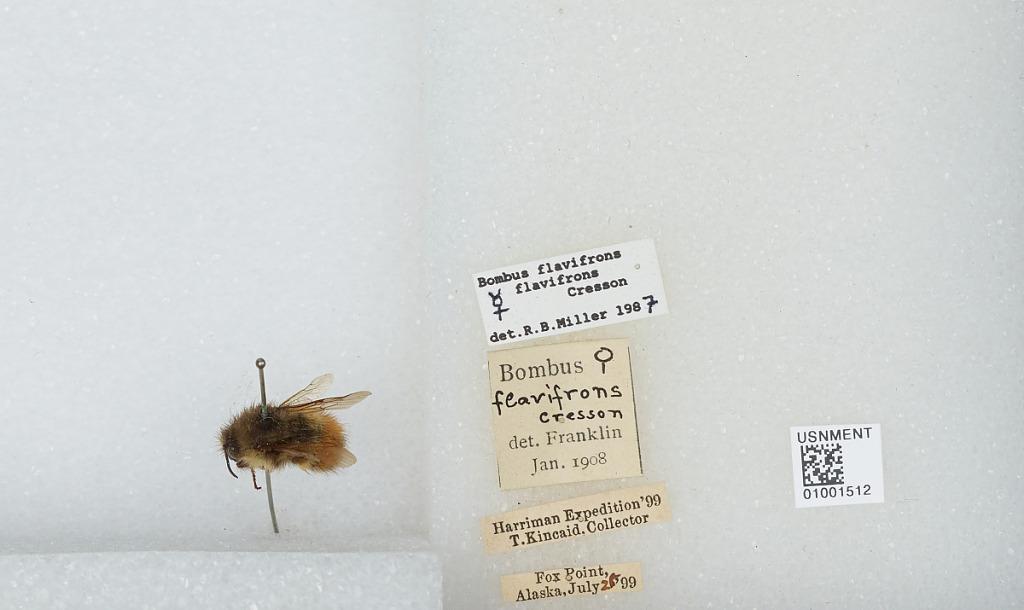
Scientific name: Bombus (Pyrobombus) flavifrons Cresson
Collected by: T. Kincaid
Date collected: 1899-7-28
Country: United States
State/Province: Alaska
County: Sitka
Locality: Fox Point
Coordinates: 57.6919, -136.136
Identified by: Miller, R. B.